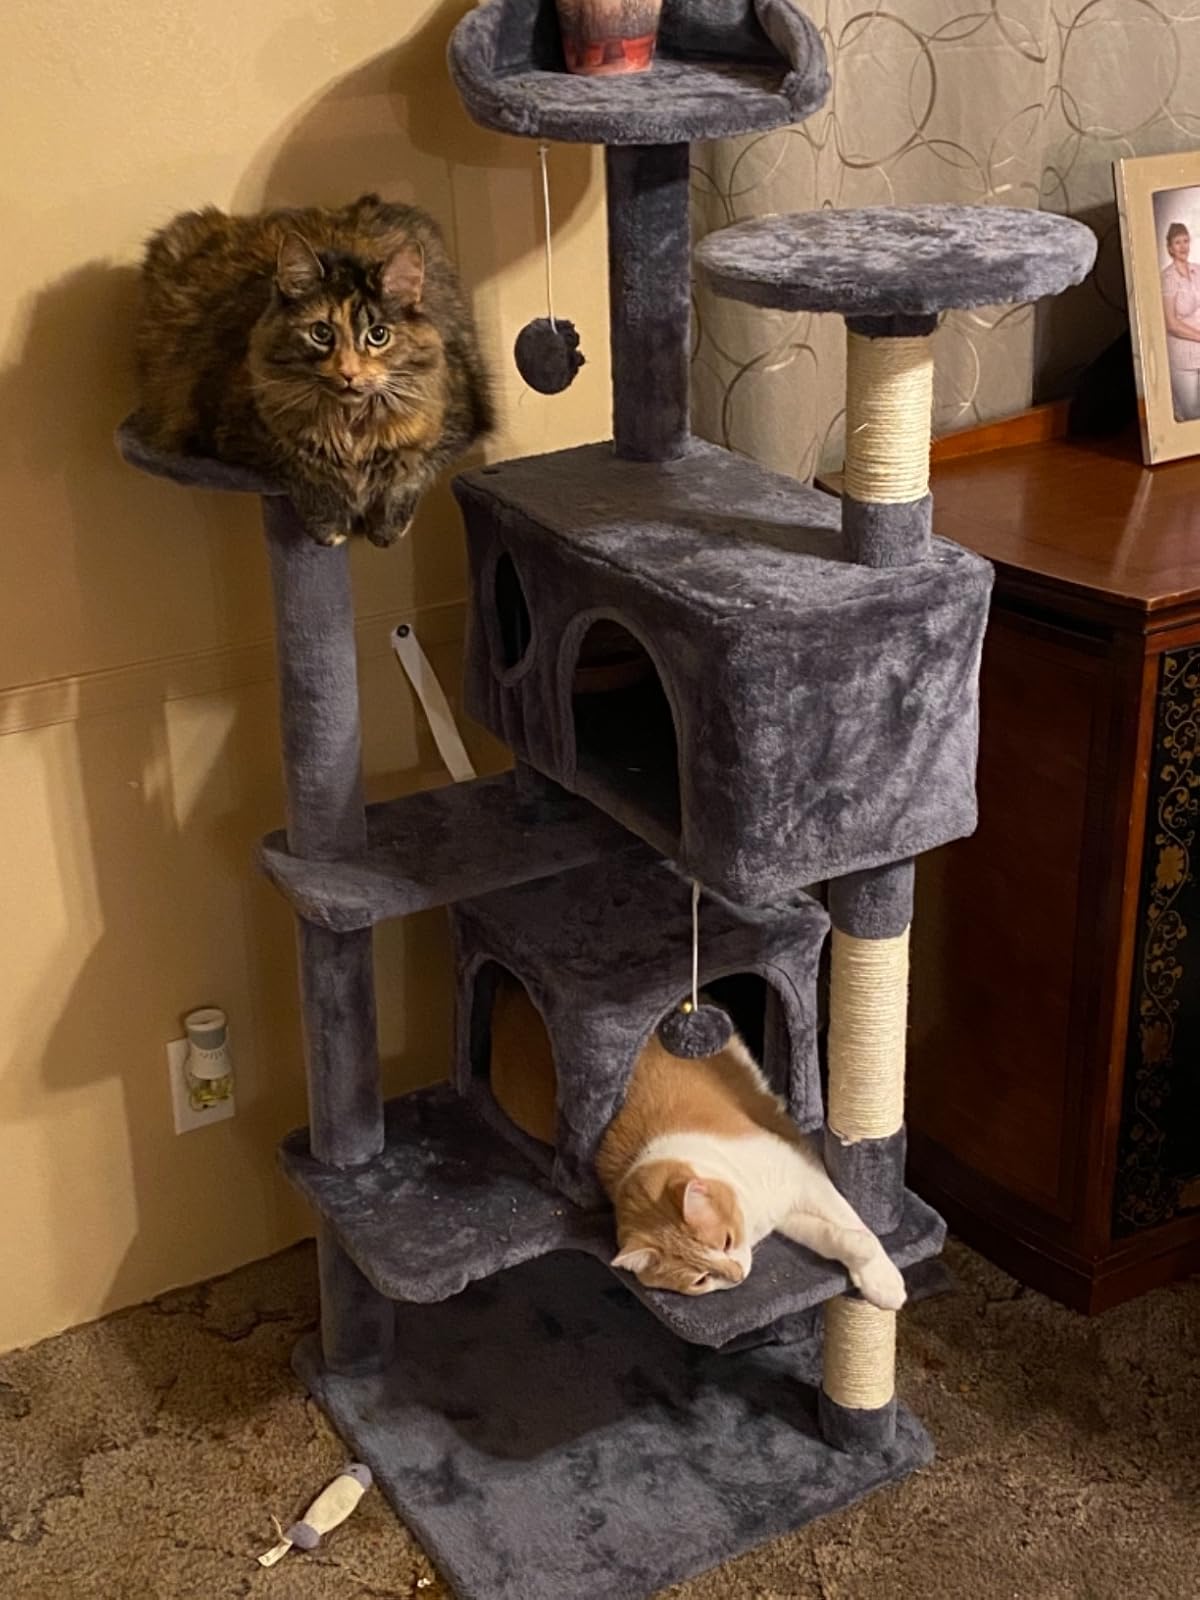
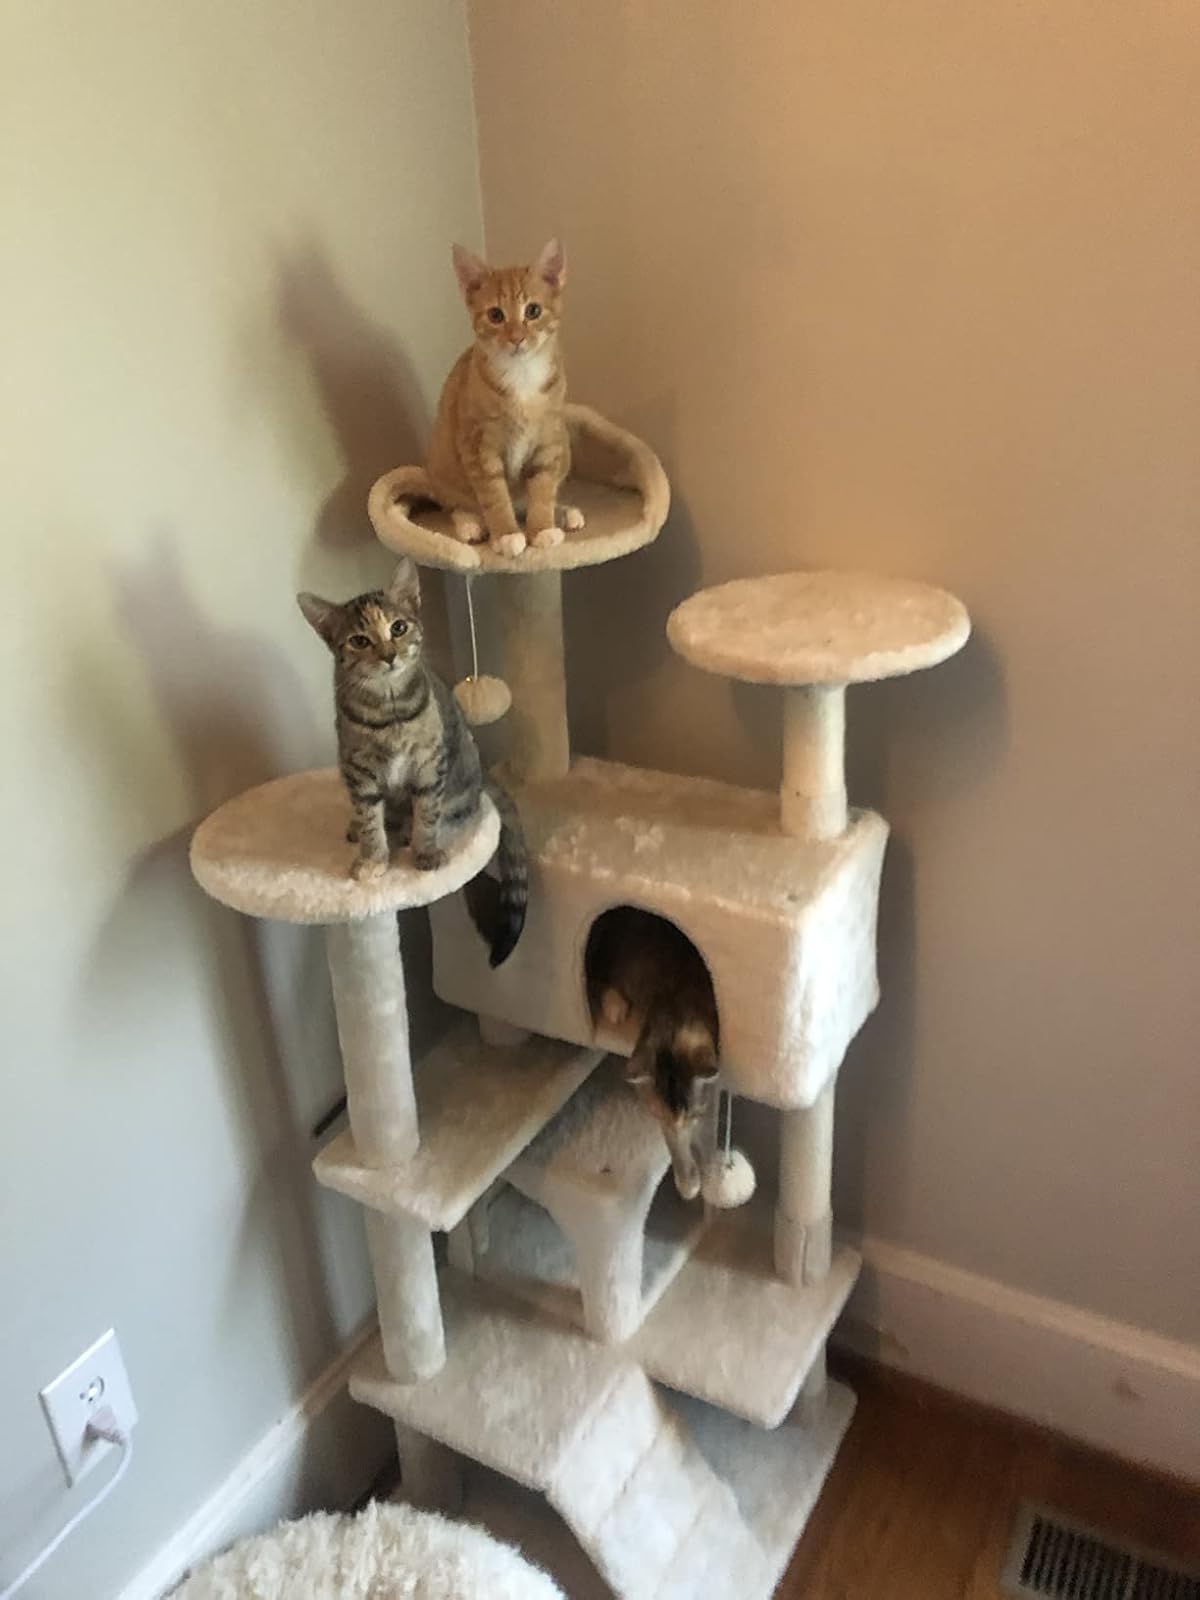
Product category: items_cat tree
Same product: no